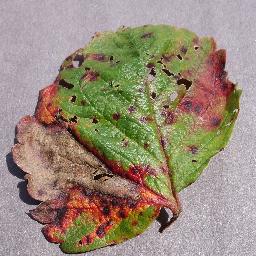
Label: Strawberry___Leaf_scorch